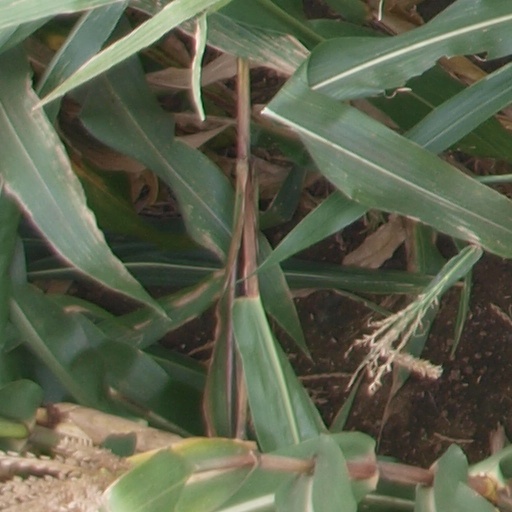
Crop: maize; corn